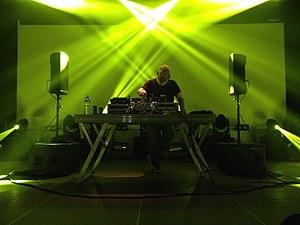
Kristian Nairn au Fest à Lyon (2015)
Kristian Nairn, né le 25 novembre 1975 à Lisburn, en Irlande du Nord, est un acteur et disc jockey britannique. Il est notamment connu pour interpreter le rôle de Hodor dans la série télévisée Game of Thrones.